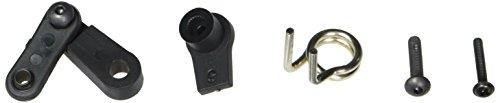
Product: Redcat Racing BS910-064 Servo Mount & Horn V2
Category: Toys & Games | Hobbies | Remote & App Controlled Vehicles & Parts | Remote & App Controlled Vehicle Parts
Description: Compatible with the following Redcat Racing vehicles: Terremoto 10 V2, Terremoto V2.
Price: $10.32
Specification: ProductDimensions:2.2x1x0.5inches|ItemWeight:0.8ounces|ShippingWeight:0.8ounces(Viewshippingratesandpolicies)|DomesticShipping:ItemcanbeshippedwithinU.S.|InternationalShipping:ThisitemcanbeshippedtoselectcountriesoutsideoftheU.S.LearnMore|ASIN:B01CEGA6II|Itemmodelnumber:BS910-064|Manufacturerrecommendedage:14yearsandup